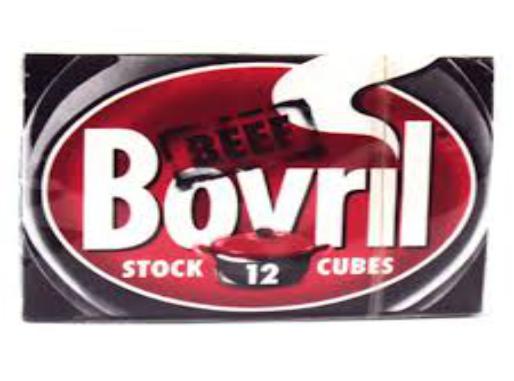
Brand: Bovril
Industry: Food